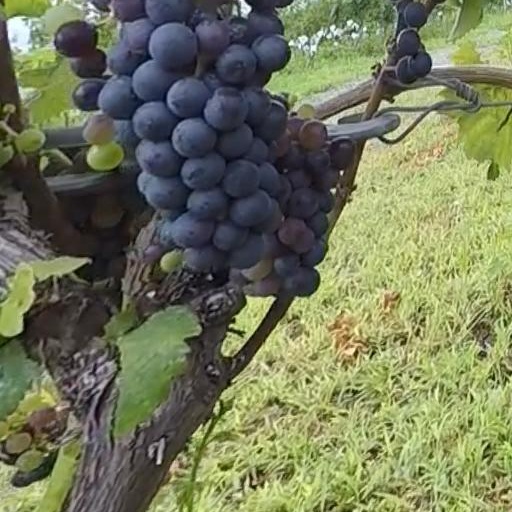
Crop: grape